Benjamin Feigenbaum

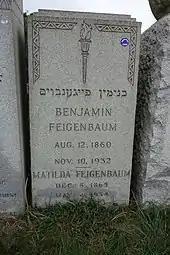
Benjamin Feigenbaum's gravestone in Mount Carmel Cemetery

Feigenbaum was highly critical of Zionism and the usage of biblical scriptures in promoting "socialist spiritualization". In the Yiddish article, "'Materialism in Judaism or Religion and Life'" (1896), Feigenbaum criticized using the Bible as "propaganda", noting that if Jeremiah did not know Marx, then it was disingenuous to claim that Marxism is part of a prophetic tradition. In "'Vi Kumt a yid tsu sotsyialismus"' (How does a Jew come to socialism?), Feigenbaum wrote "Yes, brothers, socialism is redemption for us, the Jews. Socialism will rescue all the unfortunate people, Jews as well, and give them equal rights... Socialism's victory would spell the only effective defeat of the forces of antisemitism". He further maintained that he met socialist Gentiles who "ridded themselves of antisemitism upon discovering socialism. The enemy is the capitalist, whether Gentile or Jewish; and the Jewish poor are his friend."